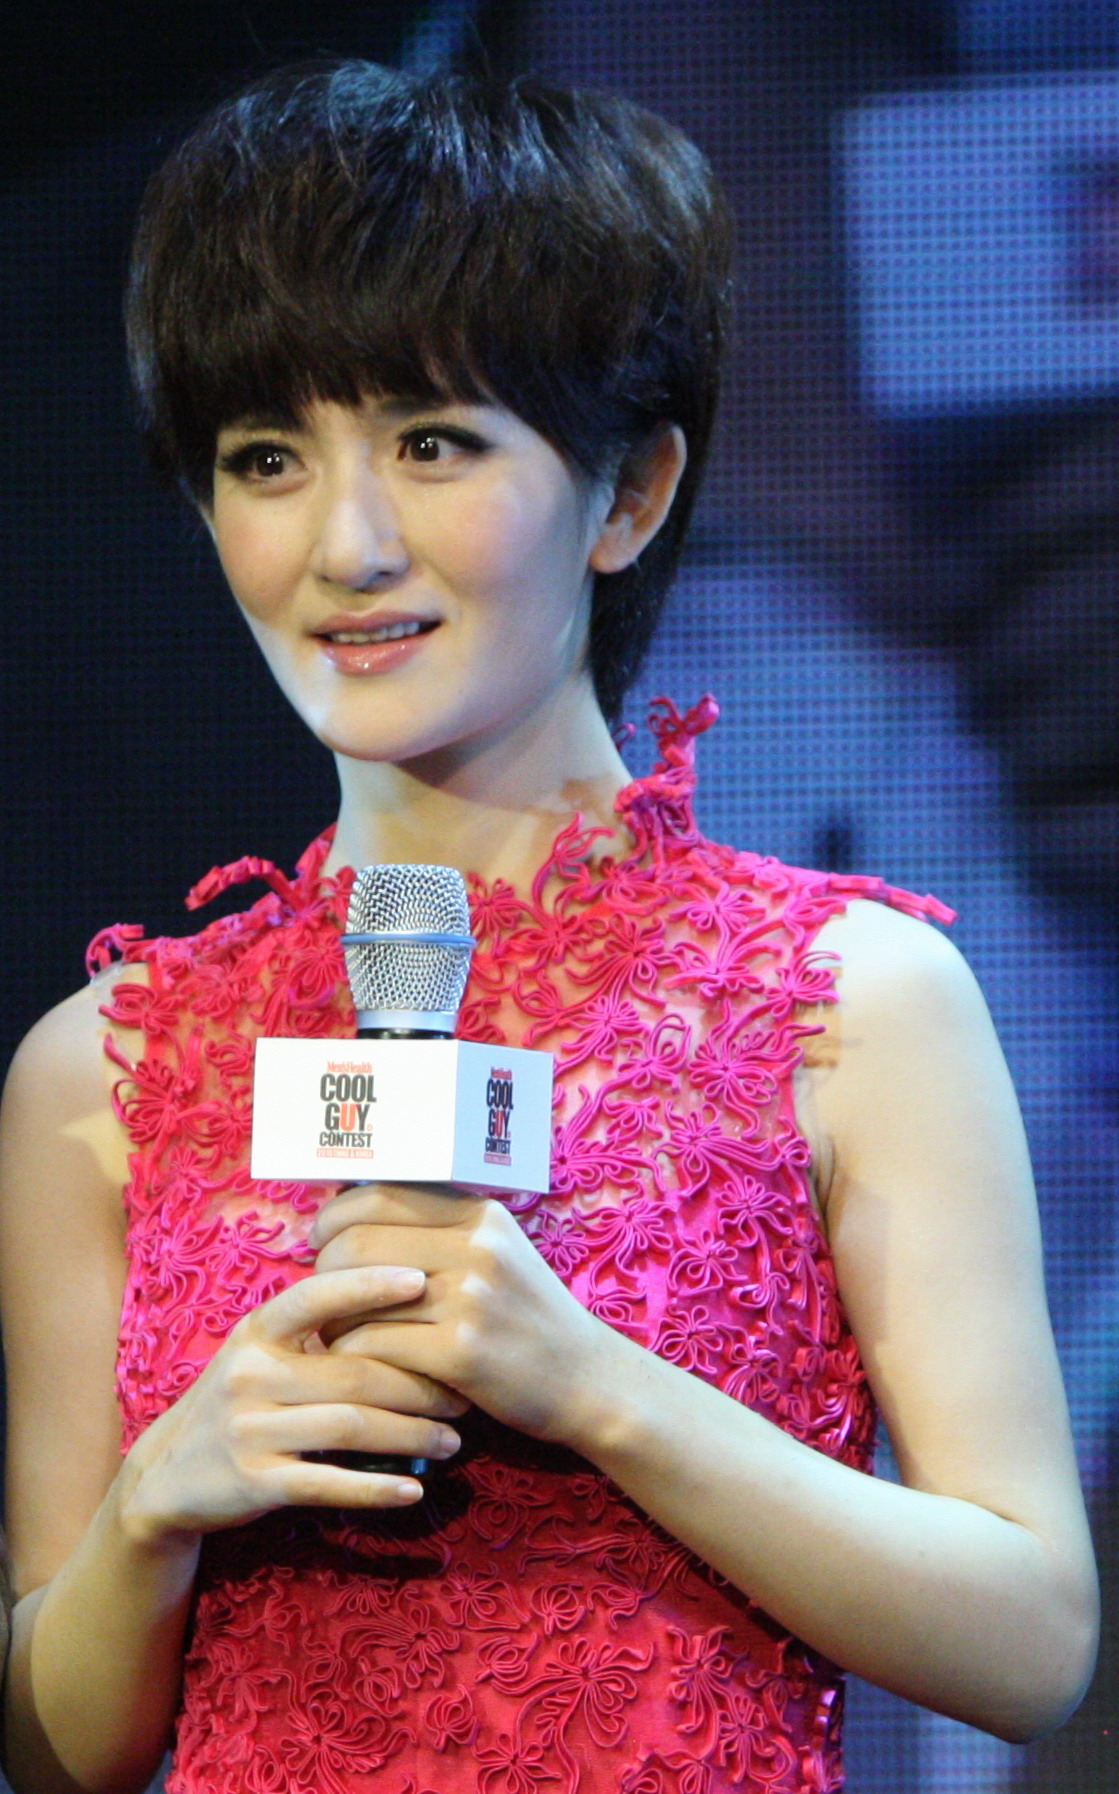
เชีย นา

| name = เชีย นาXie Na
| image = 謝娜 2014-04-29 15-49.jpg
| caption = ภาพถ่ายของเขาวันที่ 29 เมษายน 2014.
| background = show_host_or_hostess
| gender= female
|tradchinesename = 謝娜
|simpchinesename = 谢娜
| pinyinchinesename = Xiè Nà
| birth_place = เต๋อหยาง, มณฑลเสฉวน, ประเทศจีน
| othername = Nana
| occupation = นักแสดง, นักร้อง, พิธีกรรายการโทรทัศน์
| spouse = เจสัน จาง (2011–ปัจจุบัน)
| residence = ฉางชา, หูหนาน
| alma mater = Sichuan Normal University
| years_active= 1996-ปัจจุบัน
| agent = Na Na Studio
| children = ลูกสาวฝาแฝด 2 คน
Born : 2018
เจี่ยง อีอี ( ) เป็นนักแสดง นักร้อง และพิธีกรรายการโทรทัศน์ชาวจีน มีผลงานเด่นคือ ศึกชิงขุมทรัพย์วังหลวง, มังกรหยก (ละครโทรทัศน์ พ.ศ. 2551)|มังกรหยก 2008
==ผลงานด้านการแสดง==
===ภาพยนตร์===
===ละครโทรทัศน์===
==ผลงานด้านการร้องเพลง==
==อ้างอิง==
==แหล่งข้อมูลอื่น==
*
หมวดหมู่:บุคคลที่เกิดในปี พ.ศ. 2523
หมวดหมู่:บุคคลที่ยังมีชีวิตอยู่
หมวดหมู่:นักแสดงภาพยนตร์หญิงชาวจีน
หมวดหมู่:นักแสดงละครโทรทัศน์หญิงชาวจีน
หมวดหมู่:นักแสดงหญิงชาวจีนในศตวรรษที่ 21
หมวดหมู่:นักแสดงละครเวทีหญิงชาวจีน
หมวดหมู่:นักพากย์หญิงชาวจีน
หมวดหมู่:นักร้องหญิงชาวจีน